The Boys (Nicki Minaj and Cassie song)

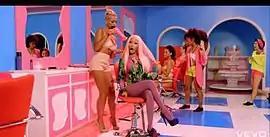
Minaj in a colorful salon wearing a pink wig and purple Louboutins.

The colorful visuals, set in an imaginary neighborhood, open with a white fountain flowing with pink liquid, introducing the director and the two artists in the video. The scene changes to a woman reading a newspaper with Minaj's photo on the cover next to the headline "Barber Shop Burns Down After "Freak" Flame-Thrower Accident," Minaj is then quickly seen looking maliciously at the camera indicating her as the culprit. A scene is shown of a man unconsciously knocked out with sounds of fire alarms going off. The scene changes to Minaj crashing a pink car, with men smirking at her as she steps out wearing a yellow and pink wig. Minaj begins walking down a colorful street rapping to the song, with men behind her dressed in pink holding umbrellas. Cassie is shown singing the chorus in the same setting with a yellow mohawk, multicolored blazer, white pants and black platforms, with men gazing in awe while ostentatiously lusting after her, as women continue to roller skate in the background. The scene then cuts to Cassie in a white bikini in a pink and white polka dotted room with a giant ball of the same pattern. The angle switches to Minaj pulling off in an orange Campagna T-Rex, in a yellow background sporting a blonde wig, a pink bikini, and shades. Minaj joins Cassie in the polka-dotted scene, donning a blue and pink wig this time, and a yellow and black outfit with blue shoes, while Cassie continues to sing her part. Minaj sensually touches Cassie, dancing in precarious positions along Cassie's waistline and thighs.